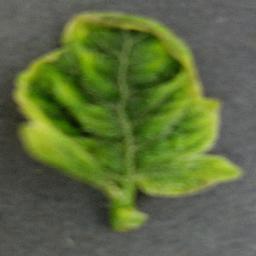
Label: Tomato___Tomato_Yellow_Leaf_Curl_Virus